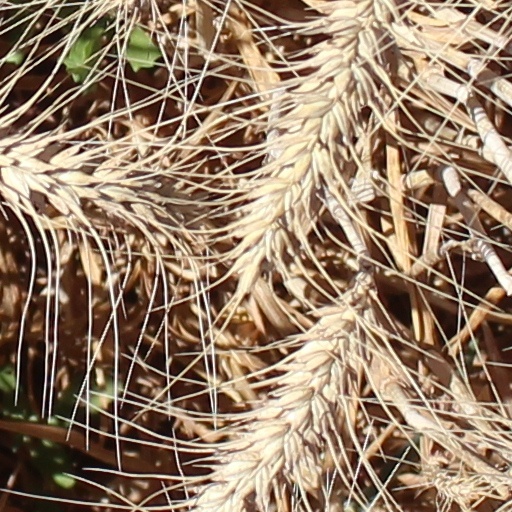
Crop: wheat